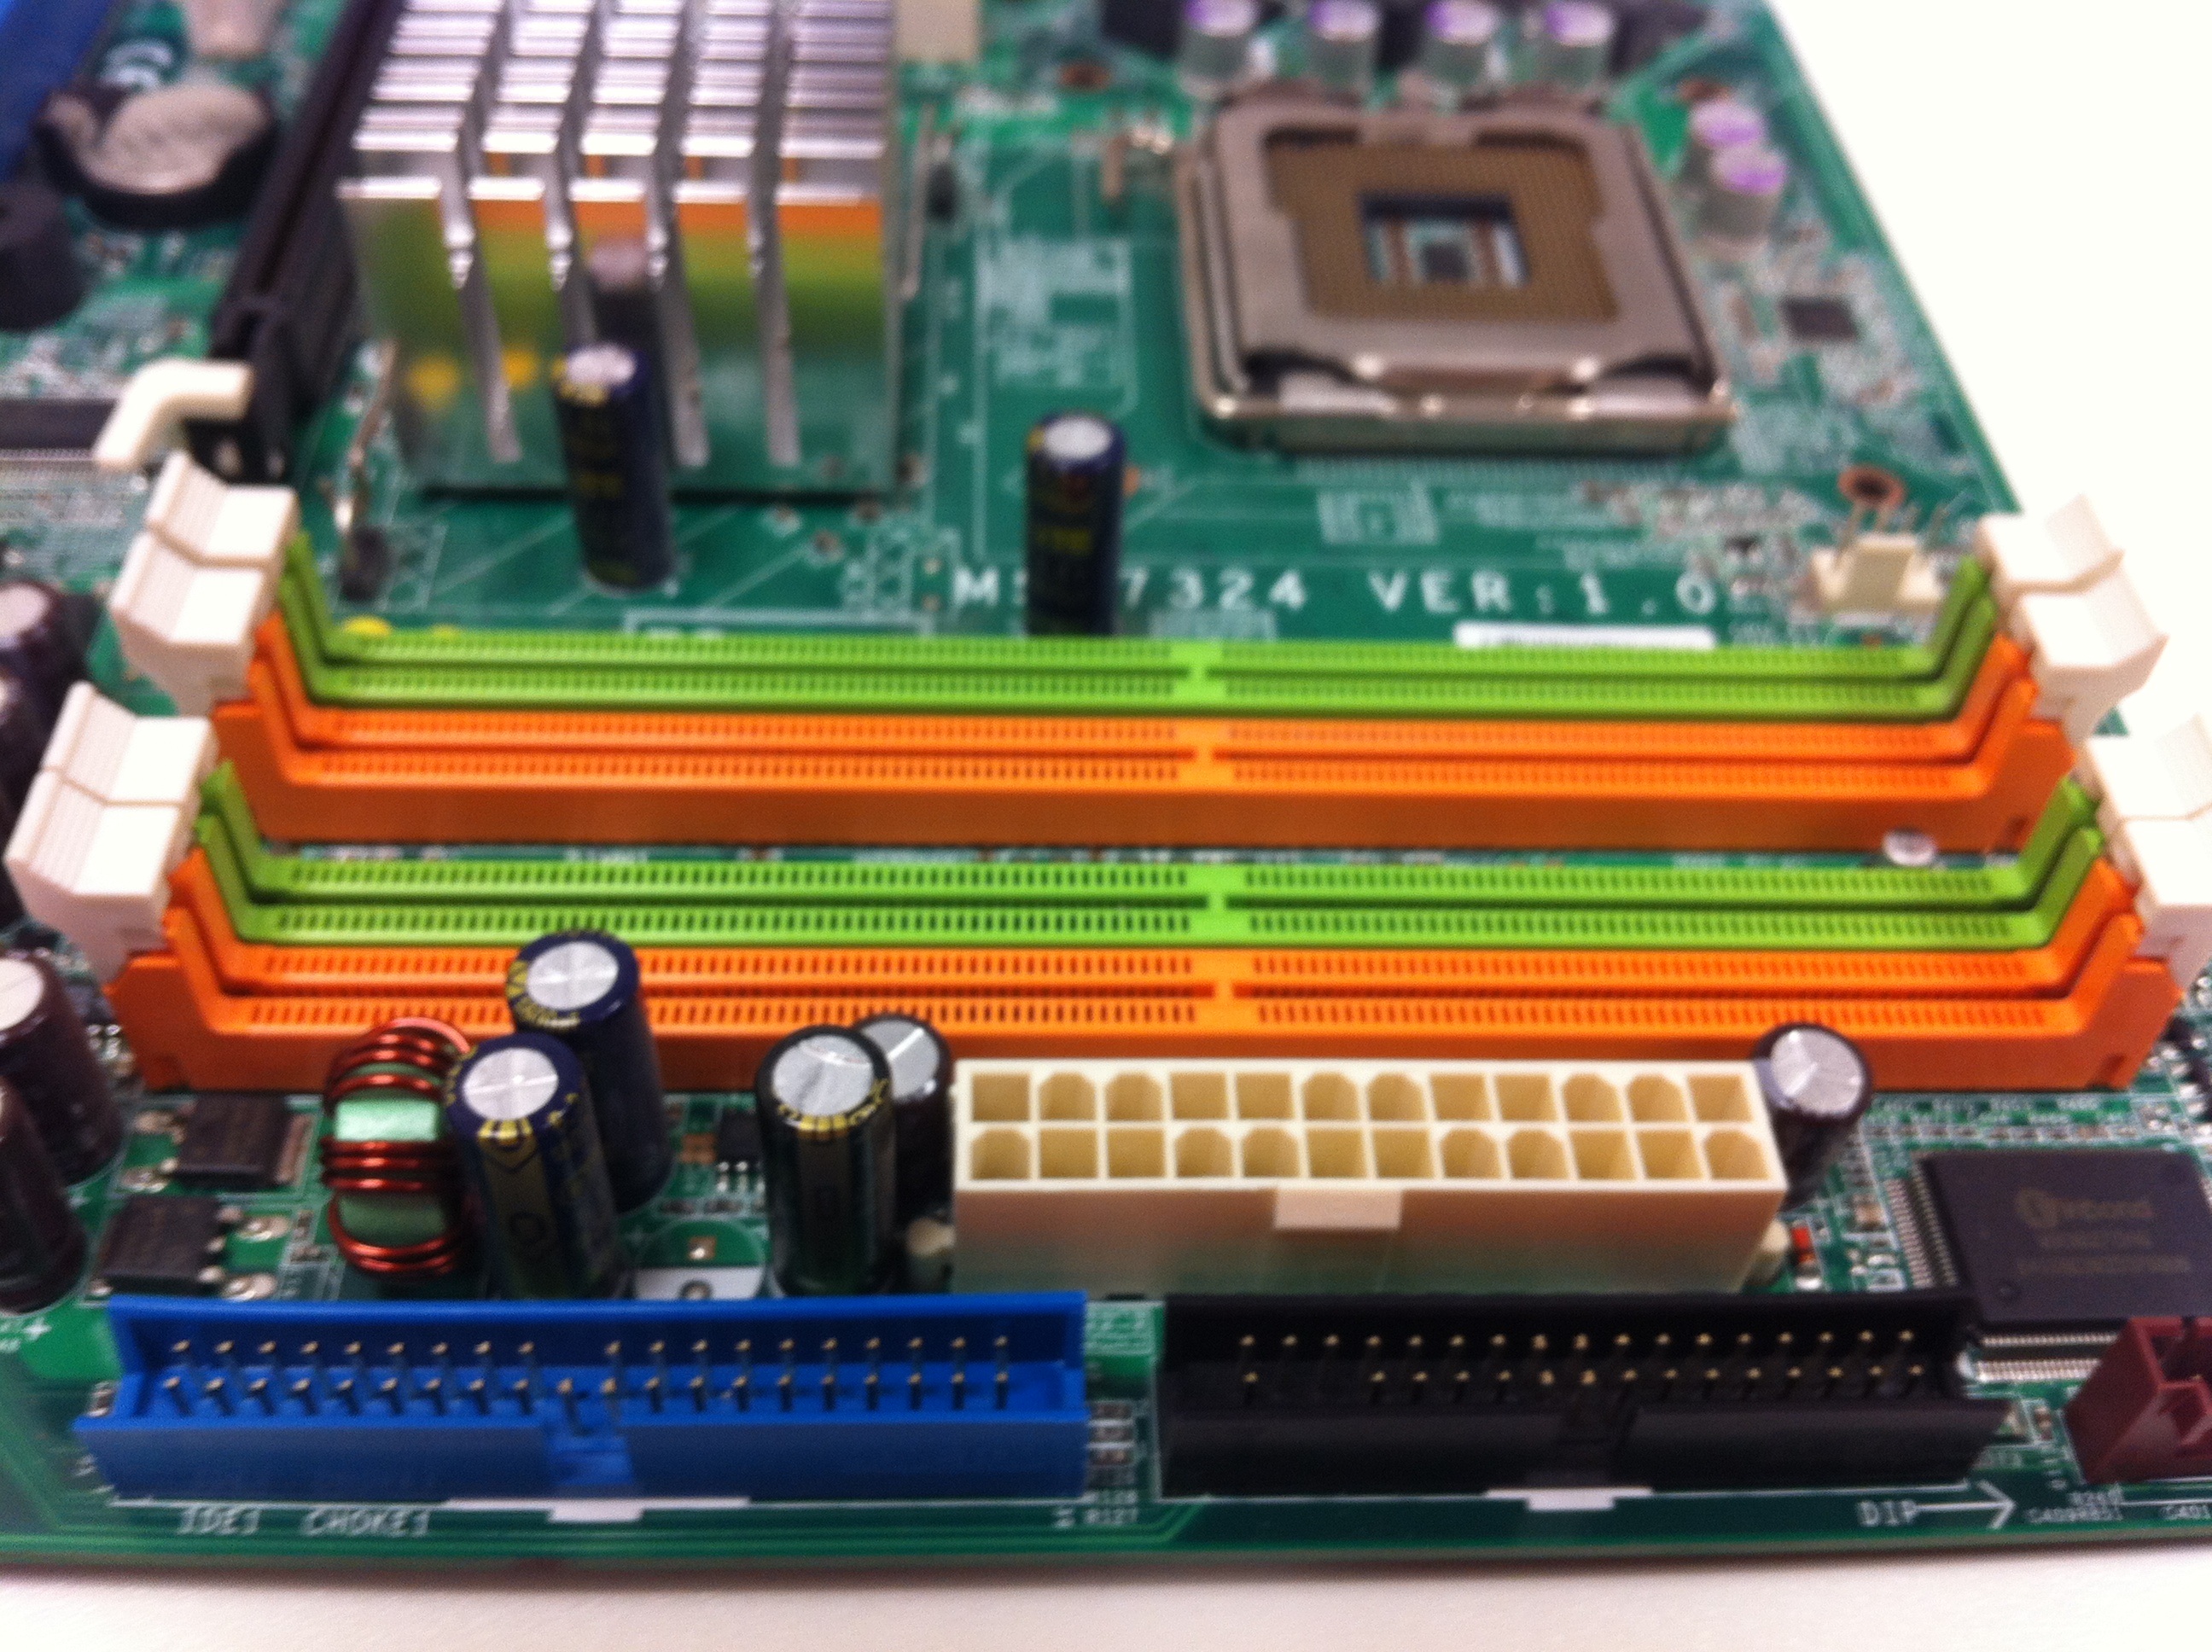
computer, technology, motherboard, microcontroller, electronic engineering, electronic device, computer hardware, personal computer hardware, storage benches